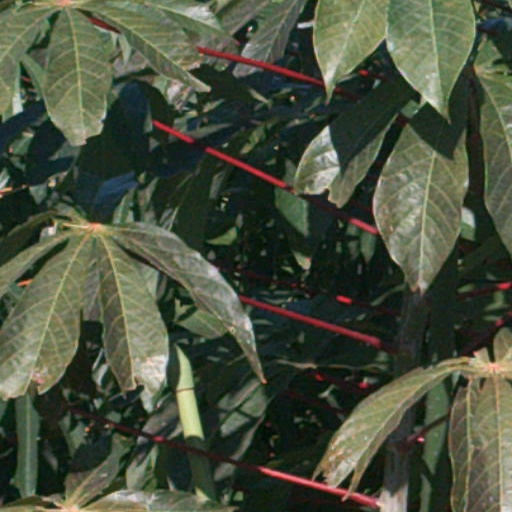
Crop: cassava